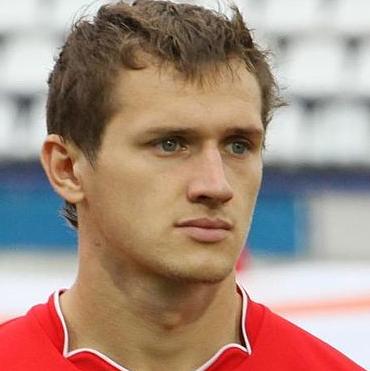
Age: 21